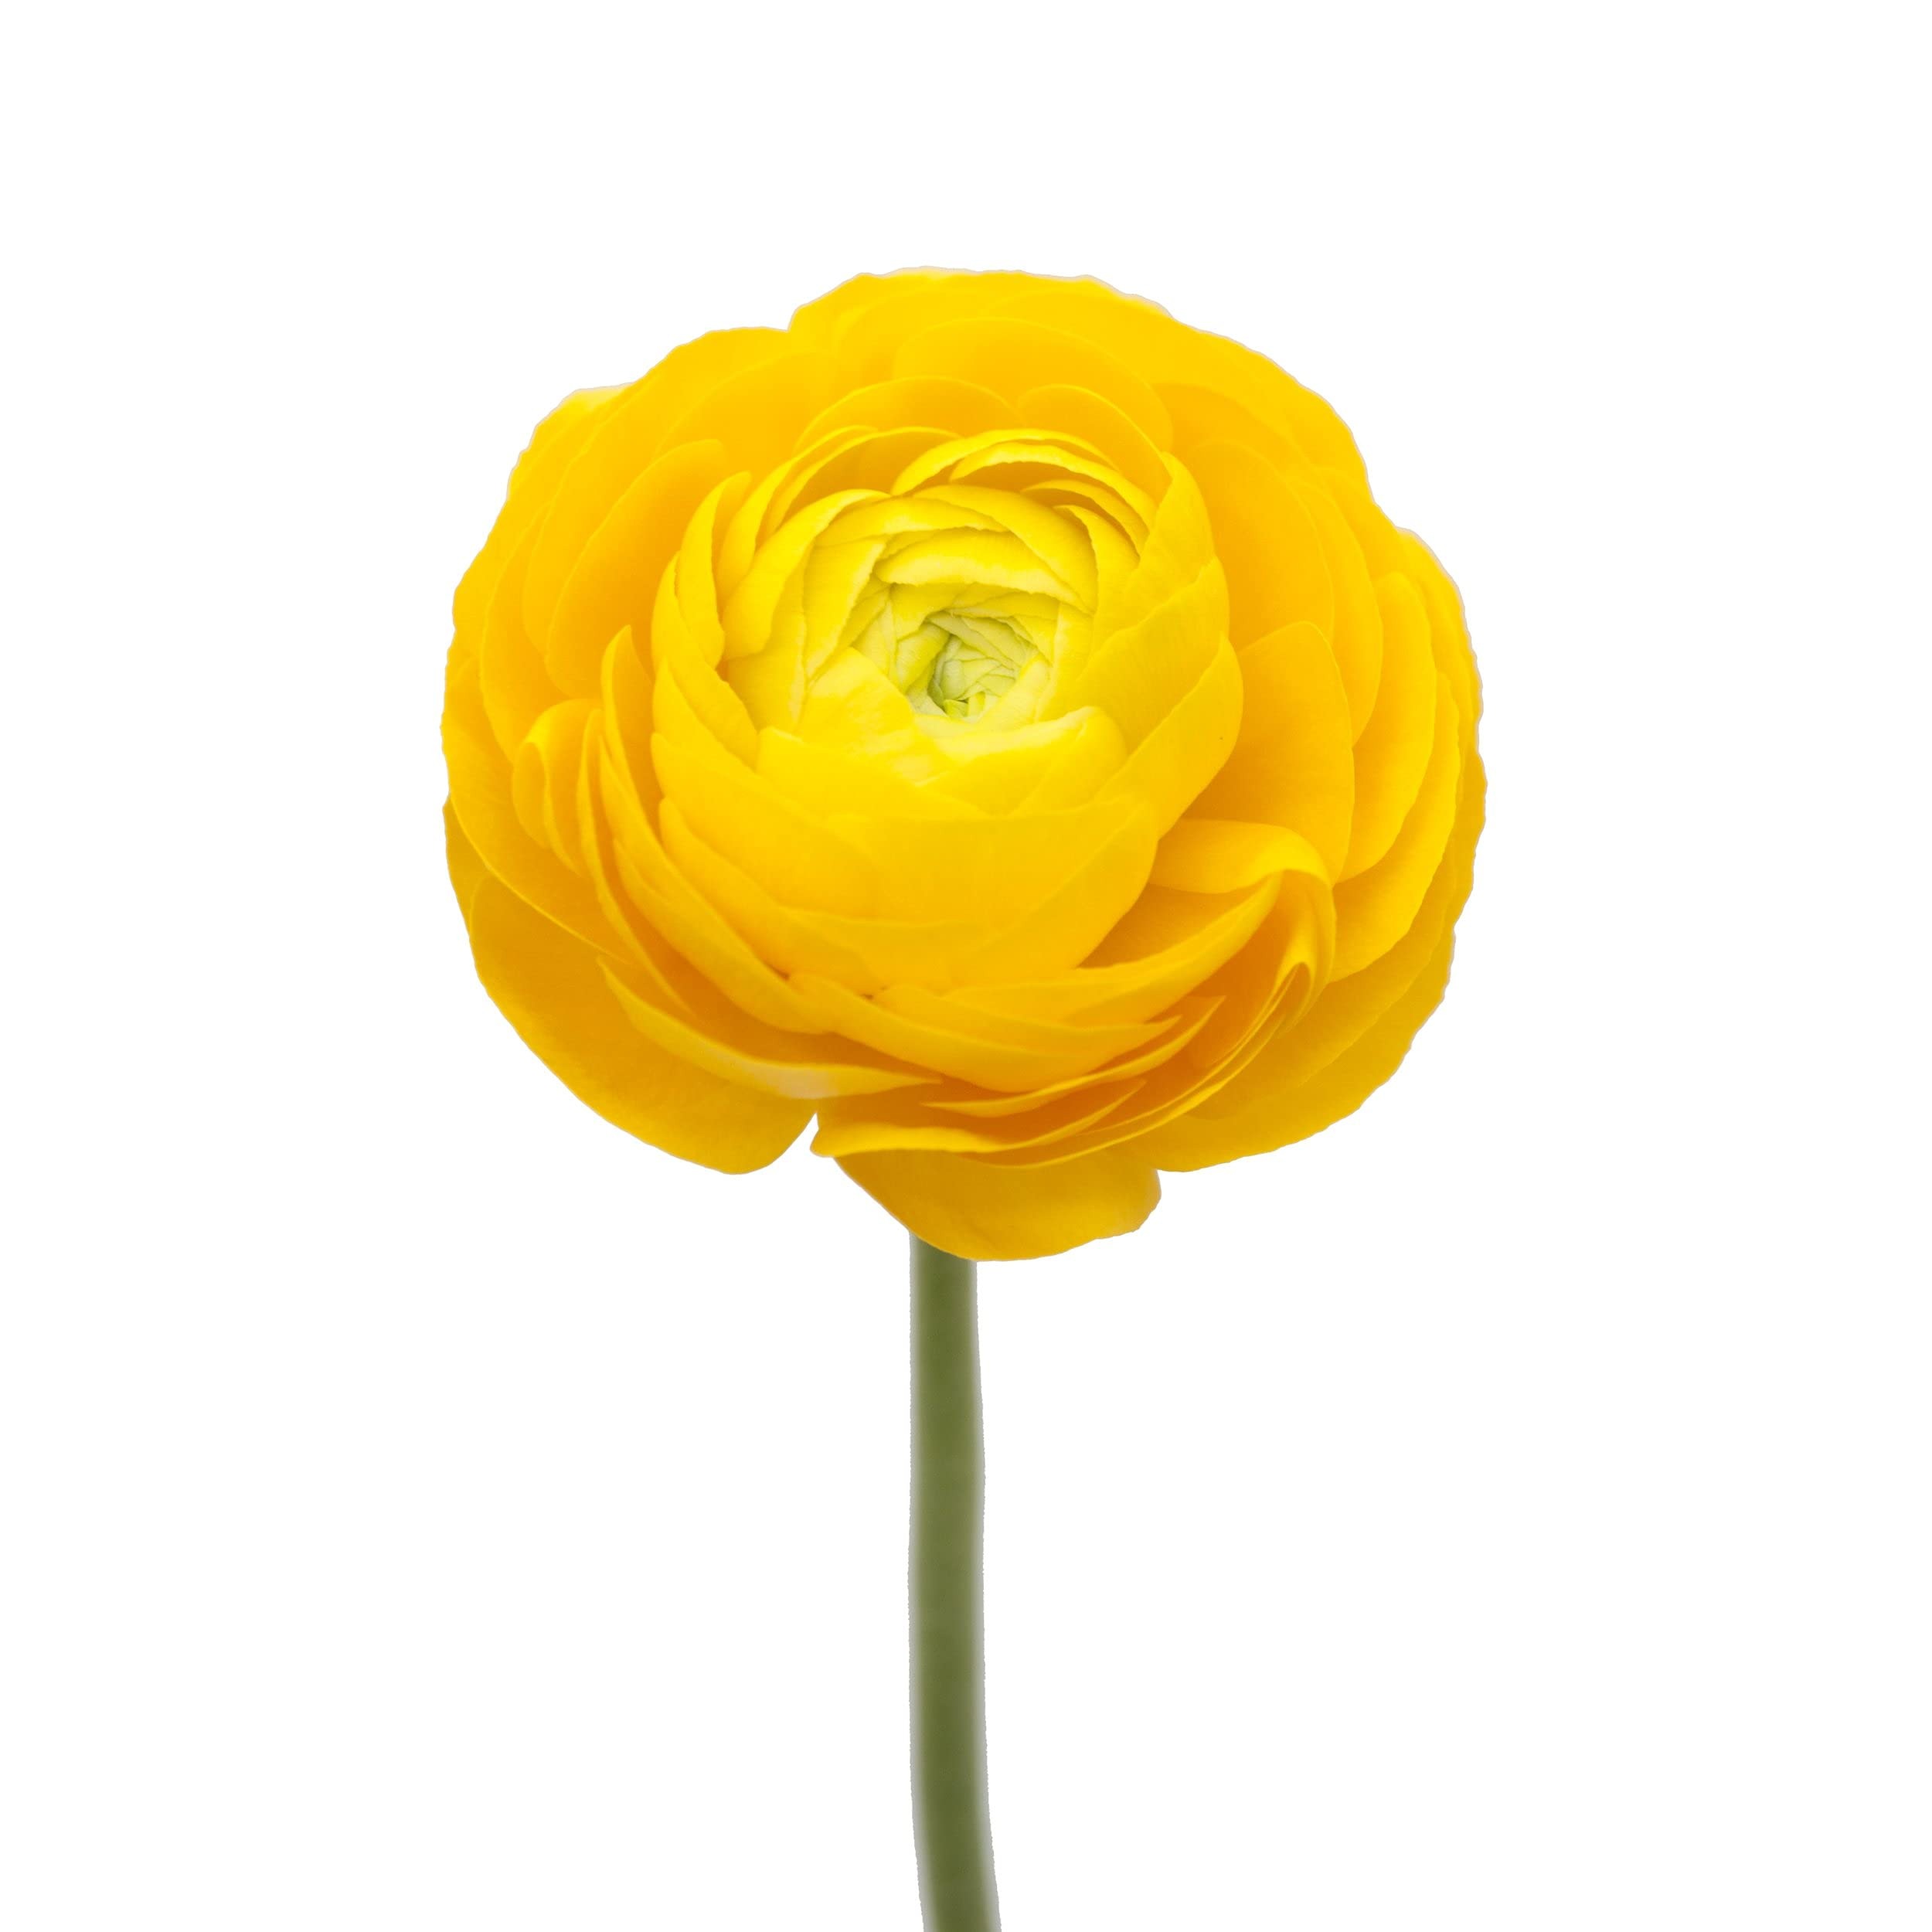
Item Name: Bloomingmore Flowers, 140 Farm Fresh Yellow Ranunculus
Product Description: Ranunculus are cup-shaped blooms, known for their paper-thin petals that gradually swirl outwards from a densely packed center. The ranunculus flower appears to symbolize charm and attractiveness across cultures and generations, these stunning flowers are perfect for garden-inspired arrangements or to share love and happiness with a special someone. Also, extremely popular in bridal bouquets and wedding arrangements, these flowers add a delicate touch to any occasion.
Value: 1.0
Unit: Count

Price: 214.98